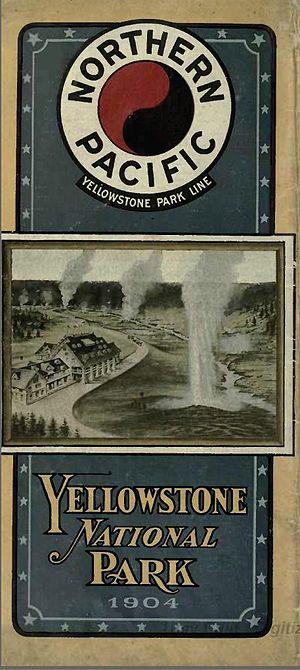
Après l'achèvement du Premier chemin de fer transcontinental le 10 mai 1869, un second projet, concurrent, fut réalisé par la Northern Pacific Railway, compagnie ferroviaire qui reliait les Grands Lacs au Pacifique en traversant le centre-nord des États-Unis et desservait les États de l'Idaho, du Minnesota, du Montana, du Dakota du Nord, de l'Oregon, de Washington et du Wisconsin.